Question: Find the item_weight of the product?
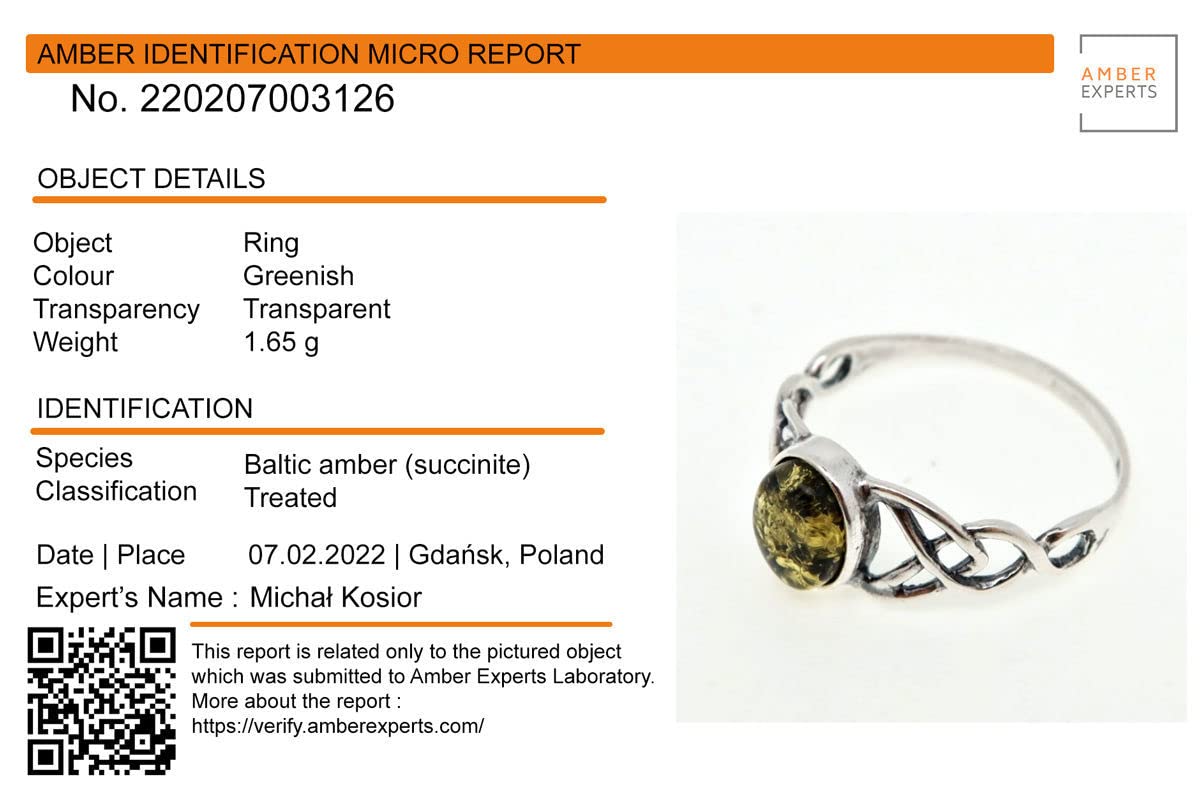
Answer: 1.65 gram